Liverpool Women's Suffrage Society

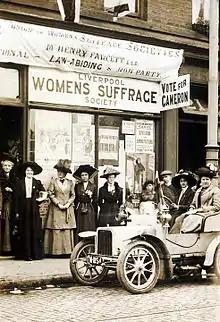
Liverpool Women's Suffrage Society campaign shop for 1910 Kirkdale by-election

The Liverpool Women's Suffrage Society was set up in 1894 by Edith Bright, Lydia Allen Booth and Nessie Stewart-Brown to promote the enfranchisement of women. The society held its first meeting in a Liverpool temperance hall, with Millicent Fawcett, head of the National Union of Women's Suffrage Societies (NUWSS), as its guest speaker. The society set up headquarters in Lord Street. The group became affiliated with the NUWSS in 1898, it held meetings in cafés which included talks, poetry and dance recitals. Members were recruited from prominent members of society and they distanced themselves from working class suffrage societies such as Women's Social and Political Union (WSPU).